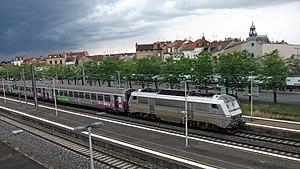
La BB 26008 en livrée grise (ou fantôme) tractant le train Intercités 5978 inapte à 200 (à cause d'un coupon de voitures Corail Intercités et Corail+ V160) arrivant en gare de Vichy, voie A. Ce train continue vers Paris-Bercy.
La gare de Vichy est une gare ferroviaire française de la ligne de Saint-Germain-des-Fossés à Darsac, située sur le territoire de la commune de Vichy, dans le département de l'Allier et la région Auvergne-Rhône-Alpes. Mise en service en 1862 pour les cures de Napoléon III puis modernisée en 1977, elle a retrouvé son aspect d'origine entre 2007 et 2009 à l'occasion de travaux de rénovation.
La ligne de Saint-Germain-des-Fossés à Darsac est une ligne ferroviaire qui permet de relier la gare de Saint-Germain-des-Fossés au massif du Forez, aux monts du Livradois et au Velay via Vichy. Partiellement abandonnée aujourd'hui, sa partie nord reste très active puisque parcourue par les trains qui assurent la relation Paris - Clermont-Ferrand.